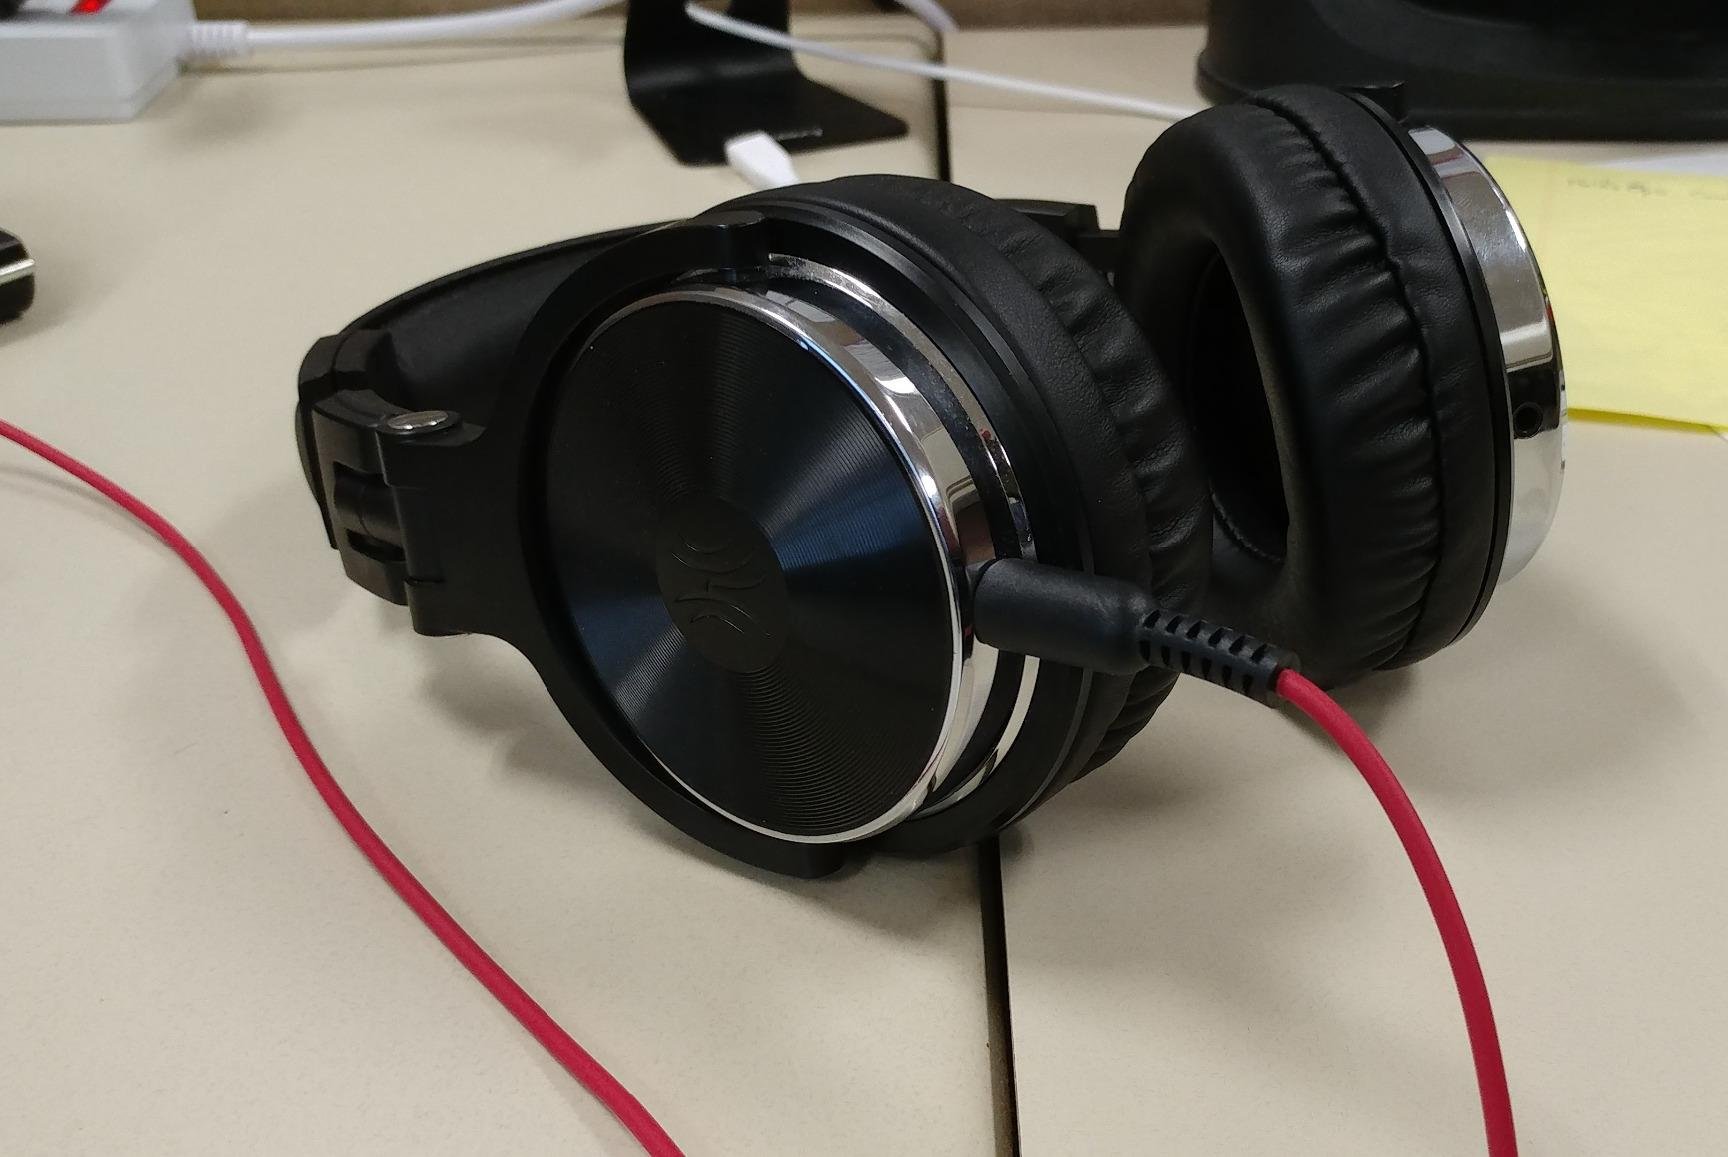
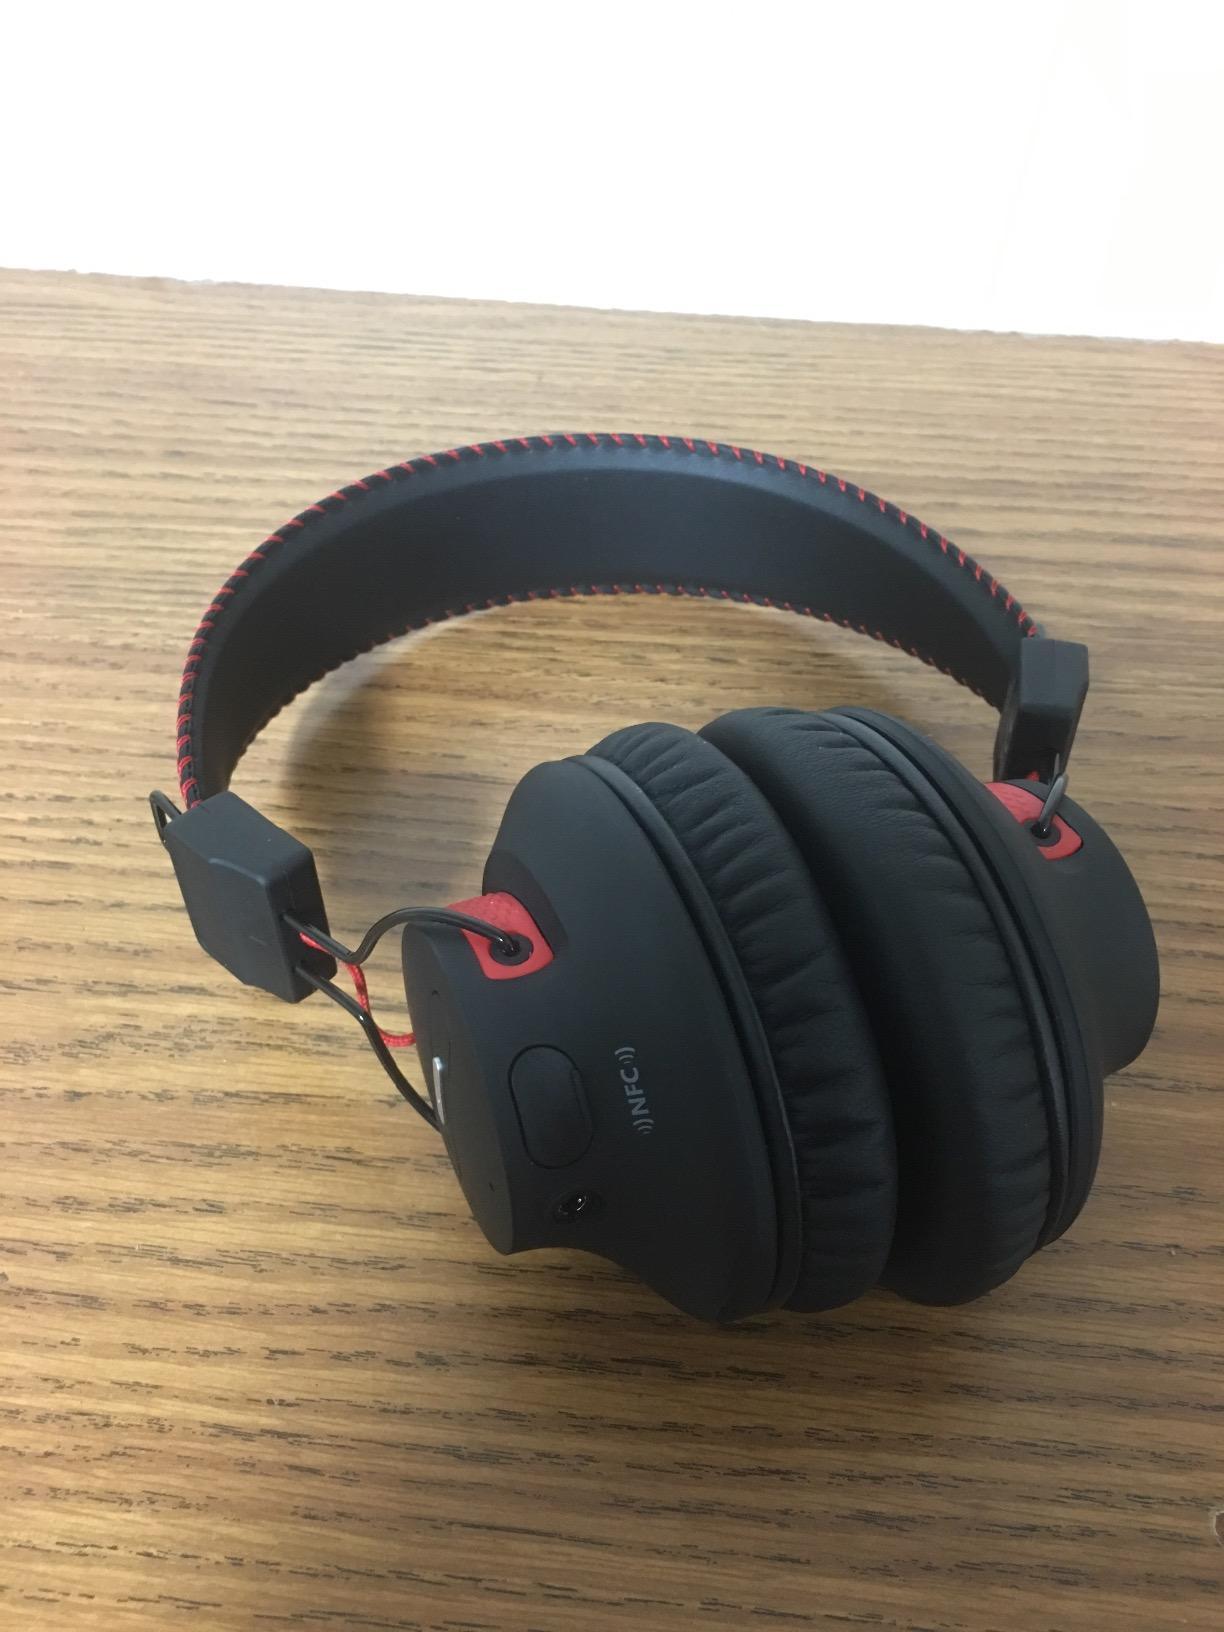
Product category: headphones
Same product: no